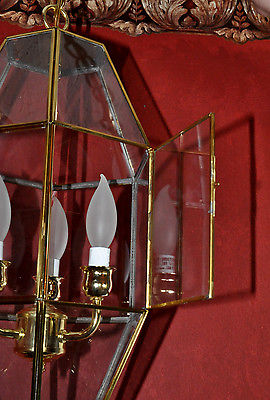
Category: lamp